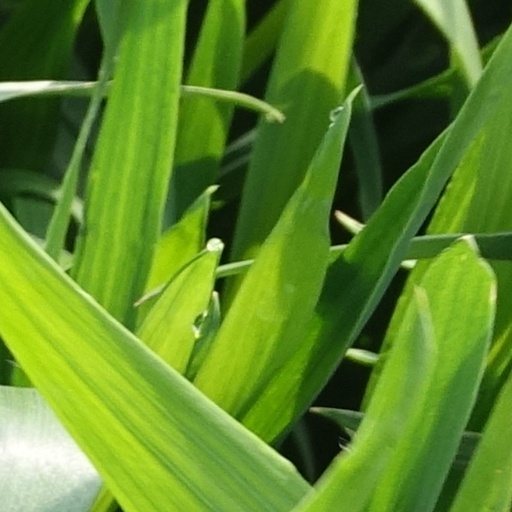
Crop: wheat